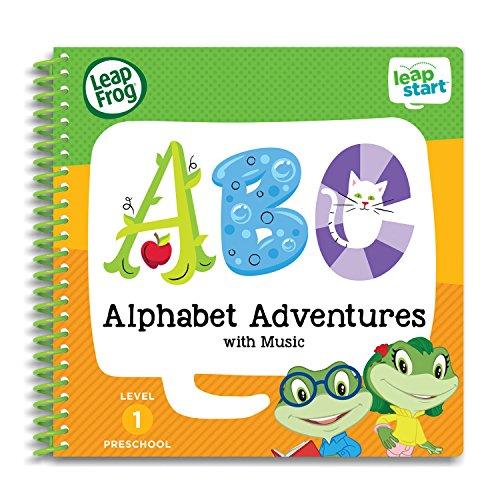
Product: LeapFrog LeapStart Preschool 4-in-1 Activity Book Bundle with ABC, Shapes & Colors, Math, Animals
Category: Toys & Games | Kids' Electronics | Electronic Learning Toys
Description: Includes alphabet adventures with music, Scout, and friends math with problem solving, shapes, and colors with creativity, and the world of baby animals life science and memory skills perfect for ages 2-4.
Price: $38.33
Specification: ProductDimensions:7.5x1.5x7inches|ItemWeight:1.93pounds|ShippingWeight:2pounds(Viewshippingratesandpolicies)|ASIN:B071FH42VT|Itemmodelnumber:80-489400|Manufacturerrecommendedage:24months-5years